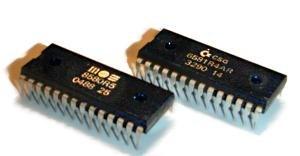
MOS Technology, également connue sous le nom de Commodore Semiconductor Group ou CSG, est une société américaine d'électronique fondée en 1969. Elle est particulièrement connue pour avoir conçu la gamme des microprocesseurs MOS Technology 6502 qui équipa notamment les micro-ordinateurs Commodore 64, ainsi que les jeux de puces du Commodore Amiga. Elle sera liquidée en 2001.
Chiptune, chip music ou musique 8-bit, est un terme définissant un genre musical caractérisé par des sons synthétisés en temps réel créés par ordinateur ou par la puce audio d'une console de jeu, et/ou caractérisé par des échantillons sonores, ou toute autre forme d'enregistrement audio. Le terme de chiptune dérive des mots anglais chip signifiant puce informatique, et tune signifiant mélodie. De façon paradoxale, le terme désignait au départ les compositions de musique de la scène demo Amiga, majoritairement basée sur des samples.
Le SID, ou MOS 6581, est le nom de la puce gérant tout le son du Commodore 64 et du Commodore 128.